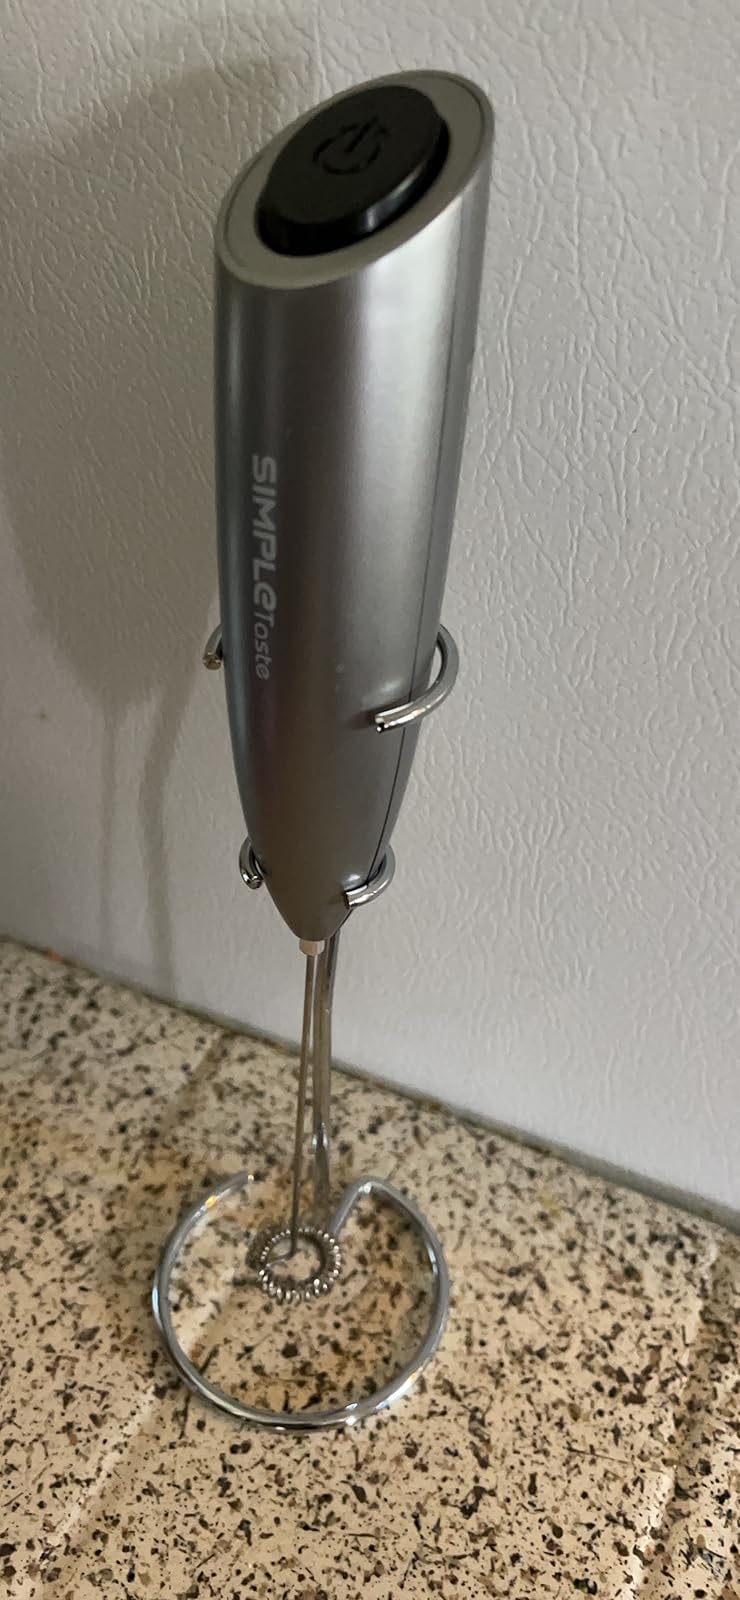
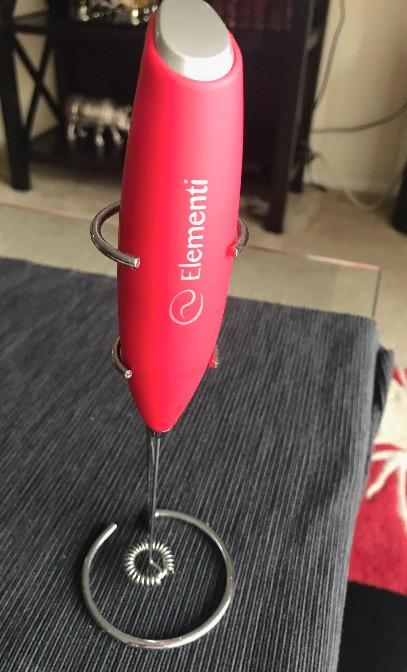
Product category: items_mixer
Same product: no